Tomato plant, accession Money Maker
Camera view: vertical (180 deg); turntable rotation: 210 degrees
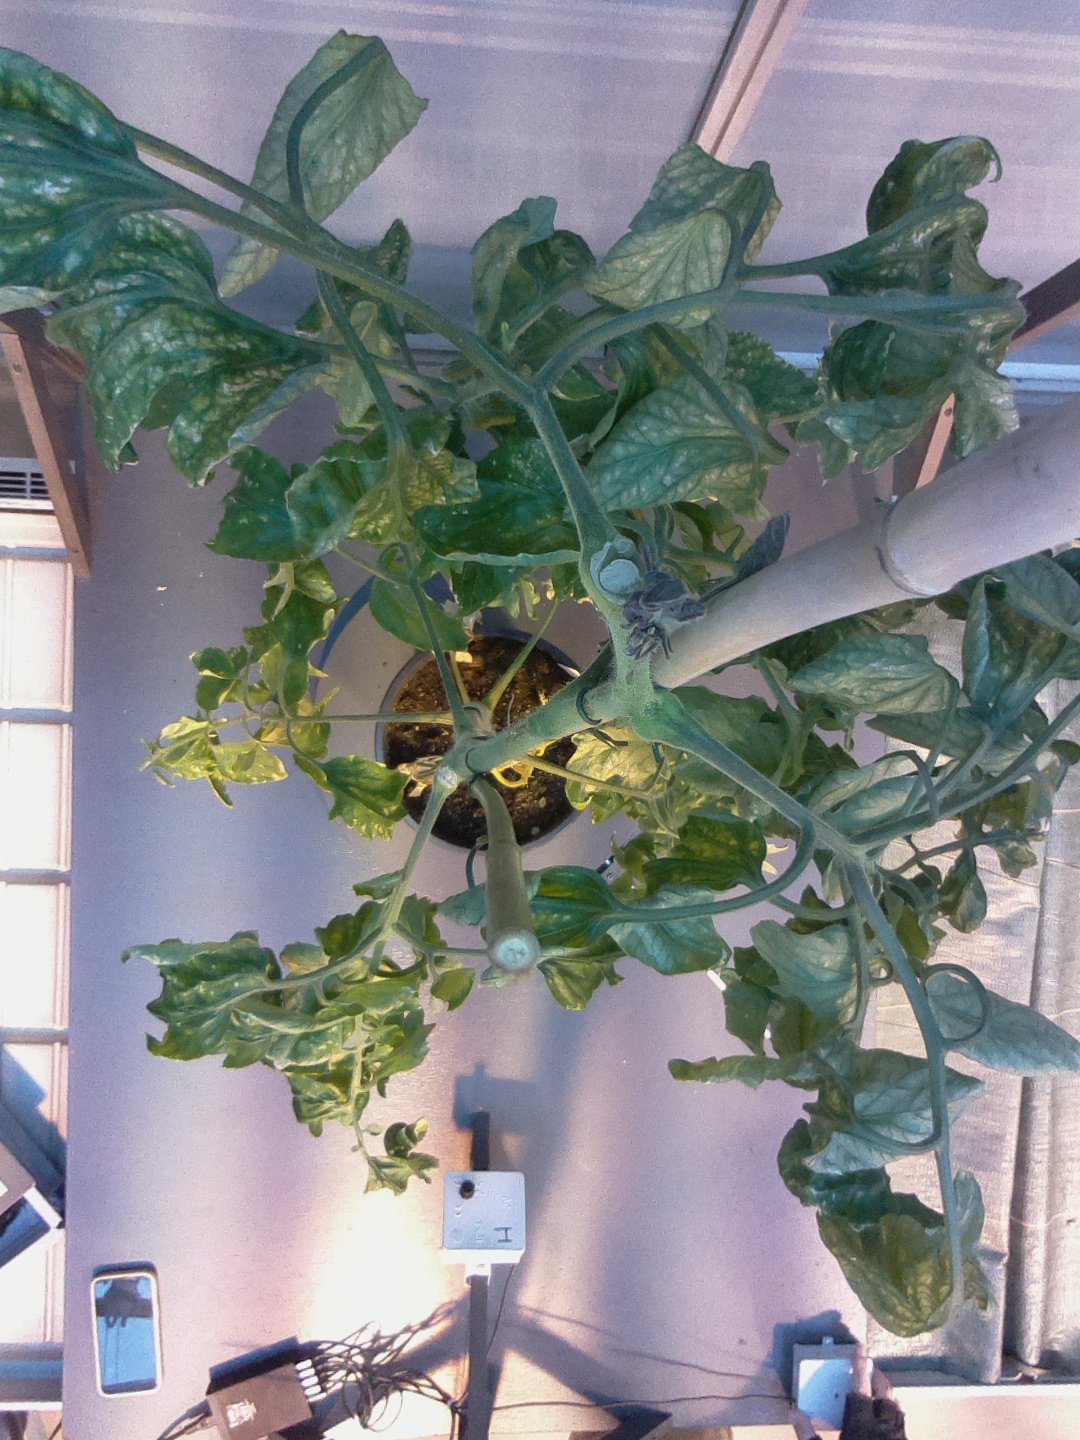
BBCH growth stage 29: 90%-100% Side shoots formed